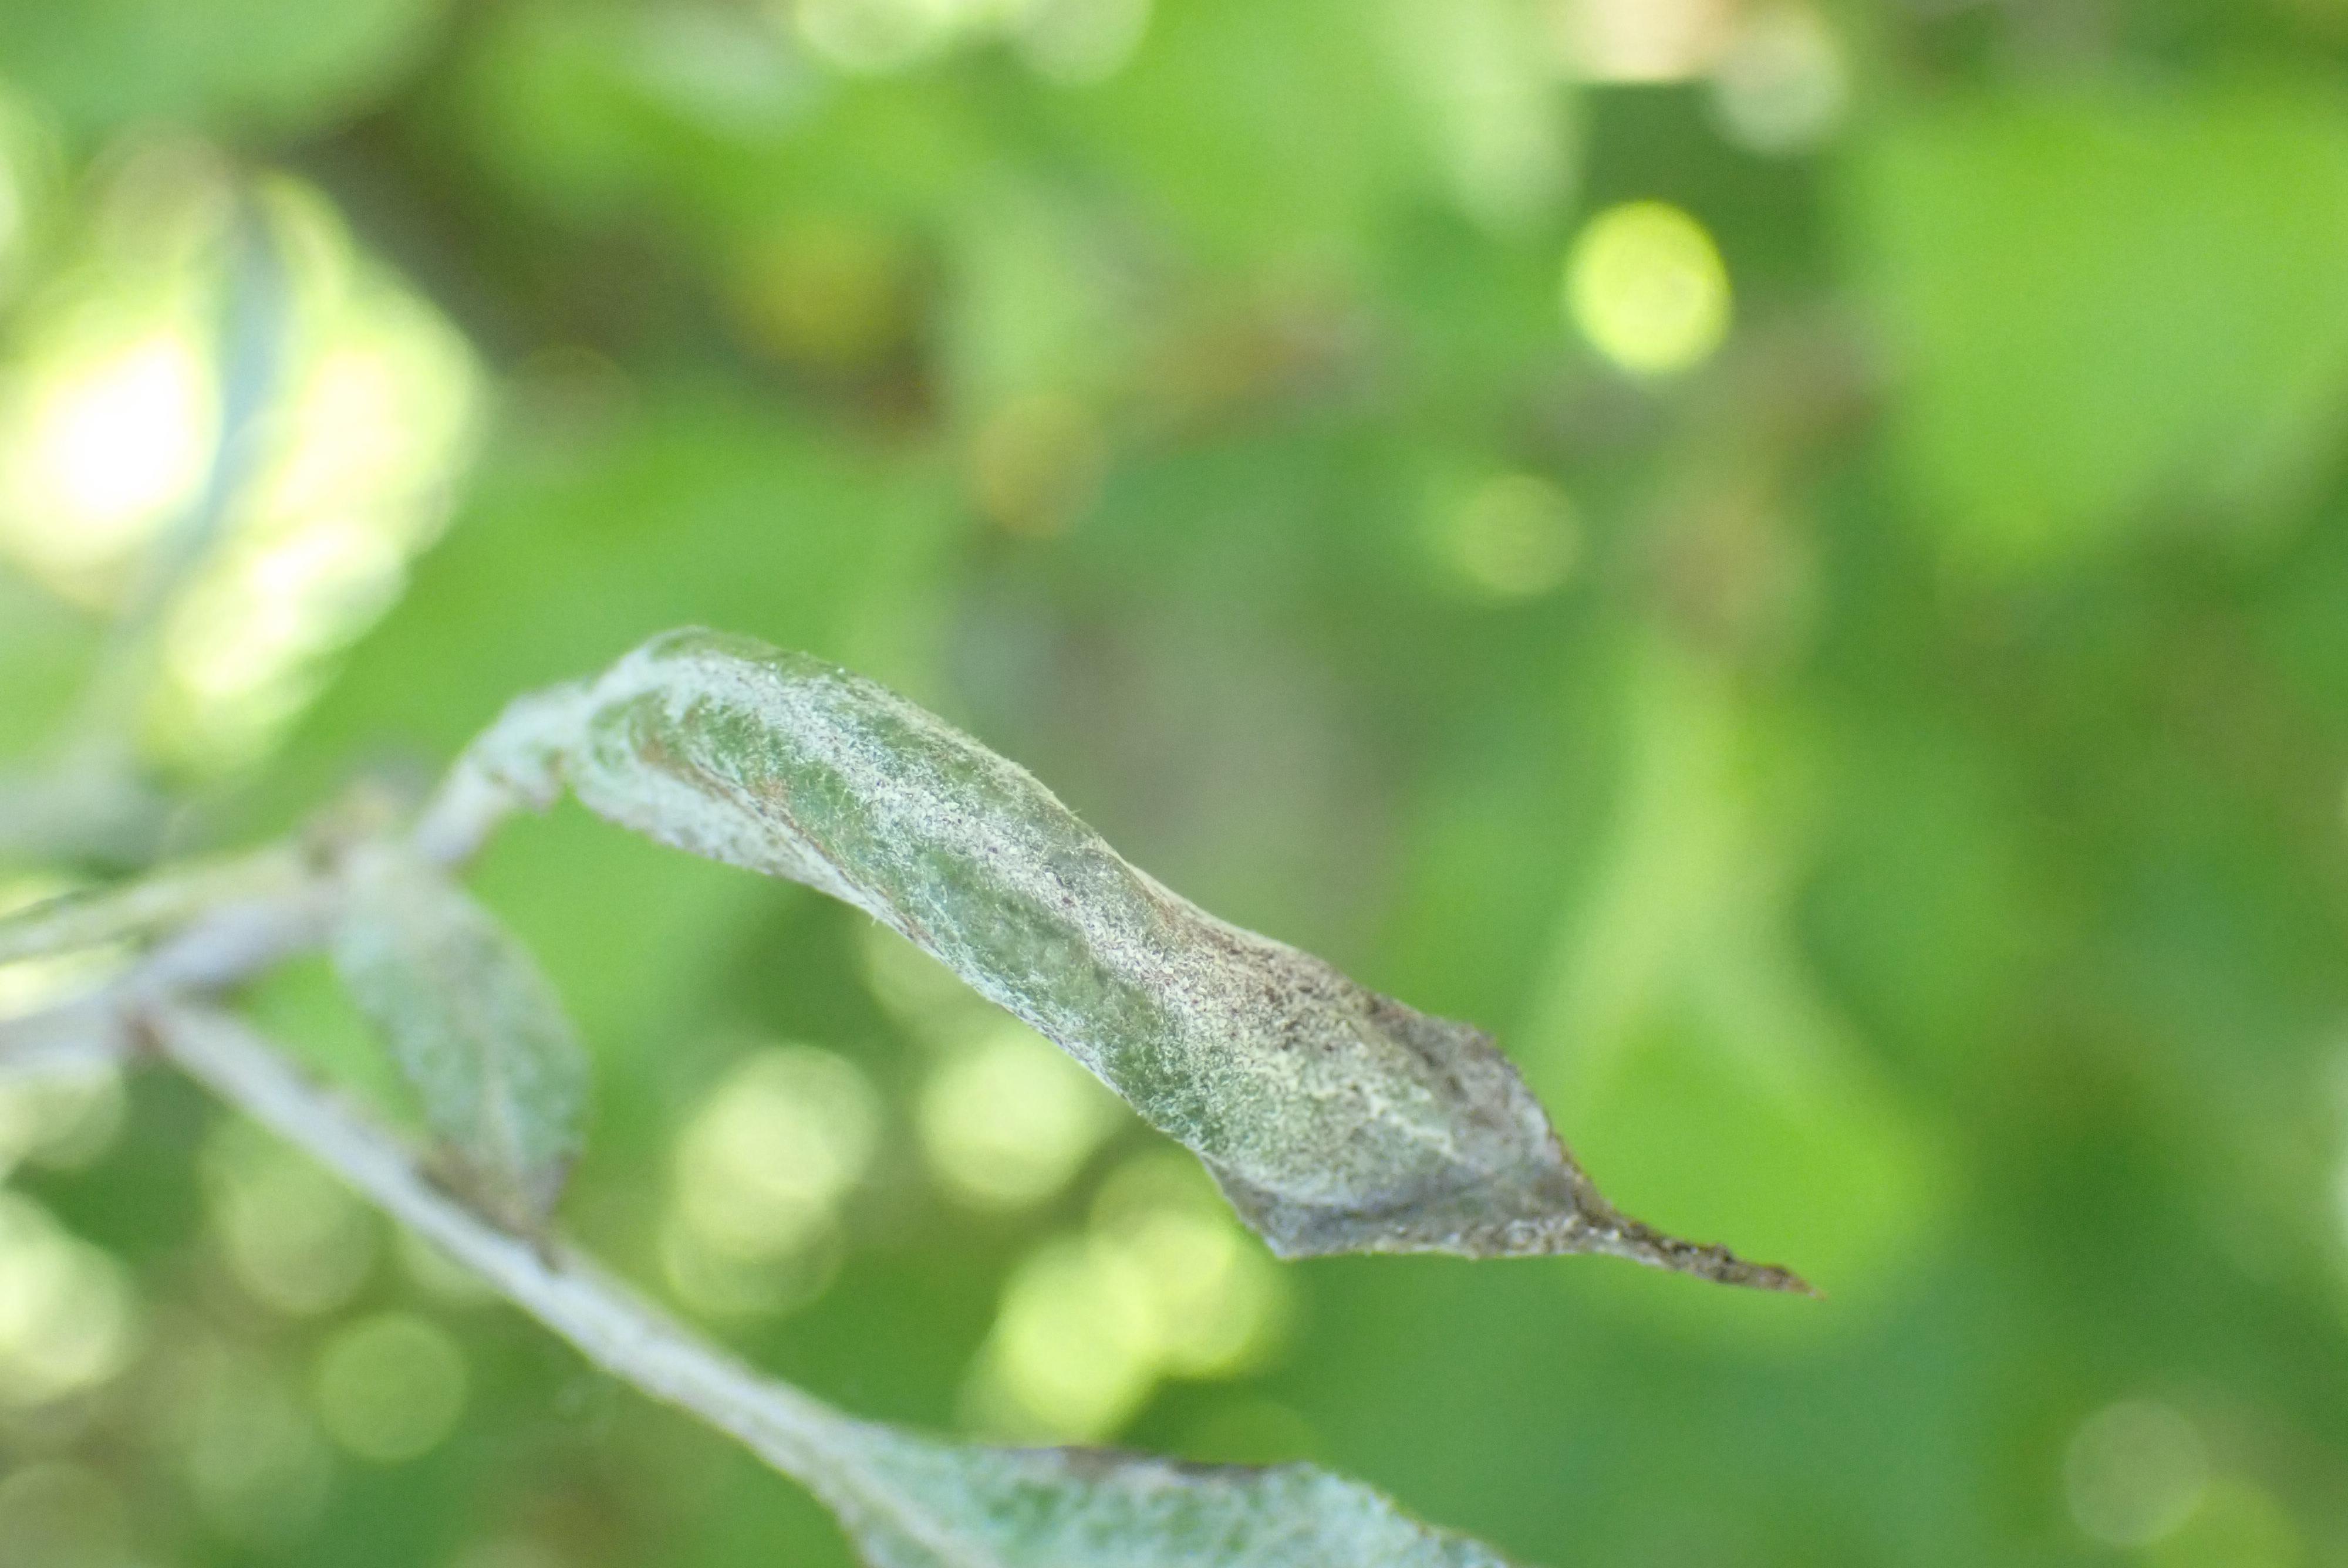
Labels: powdery_mildew